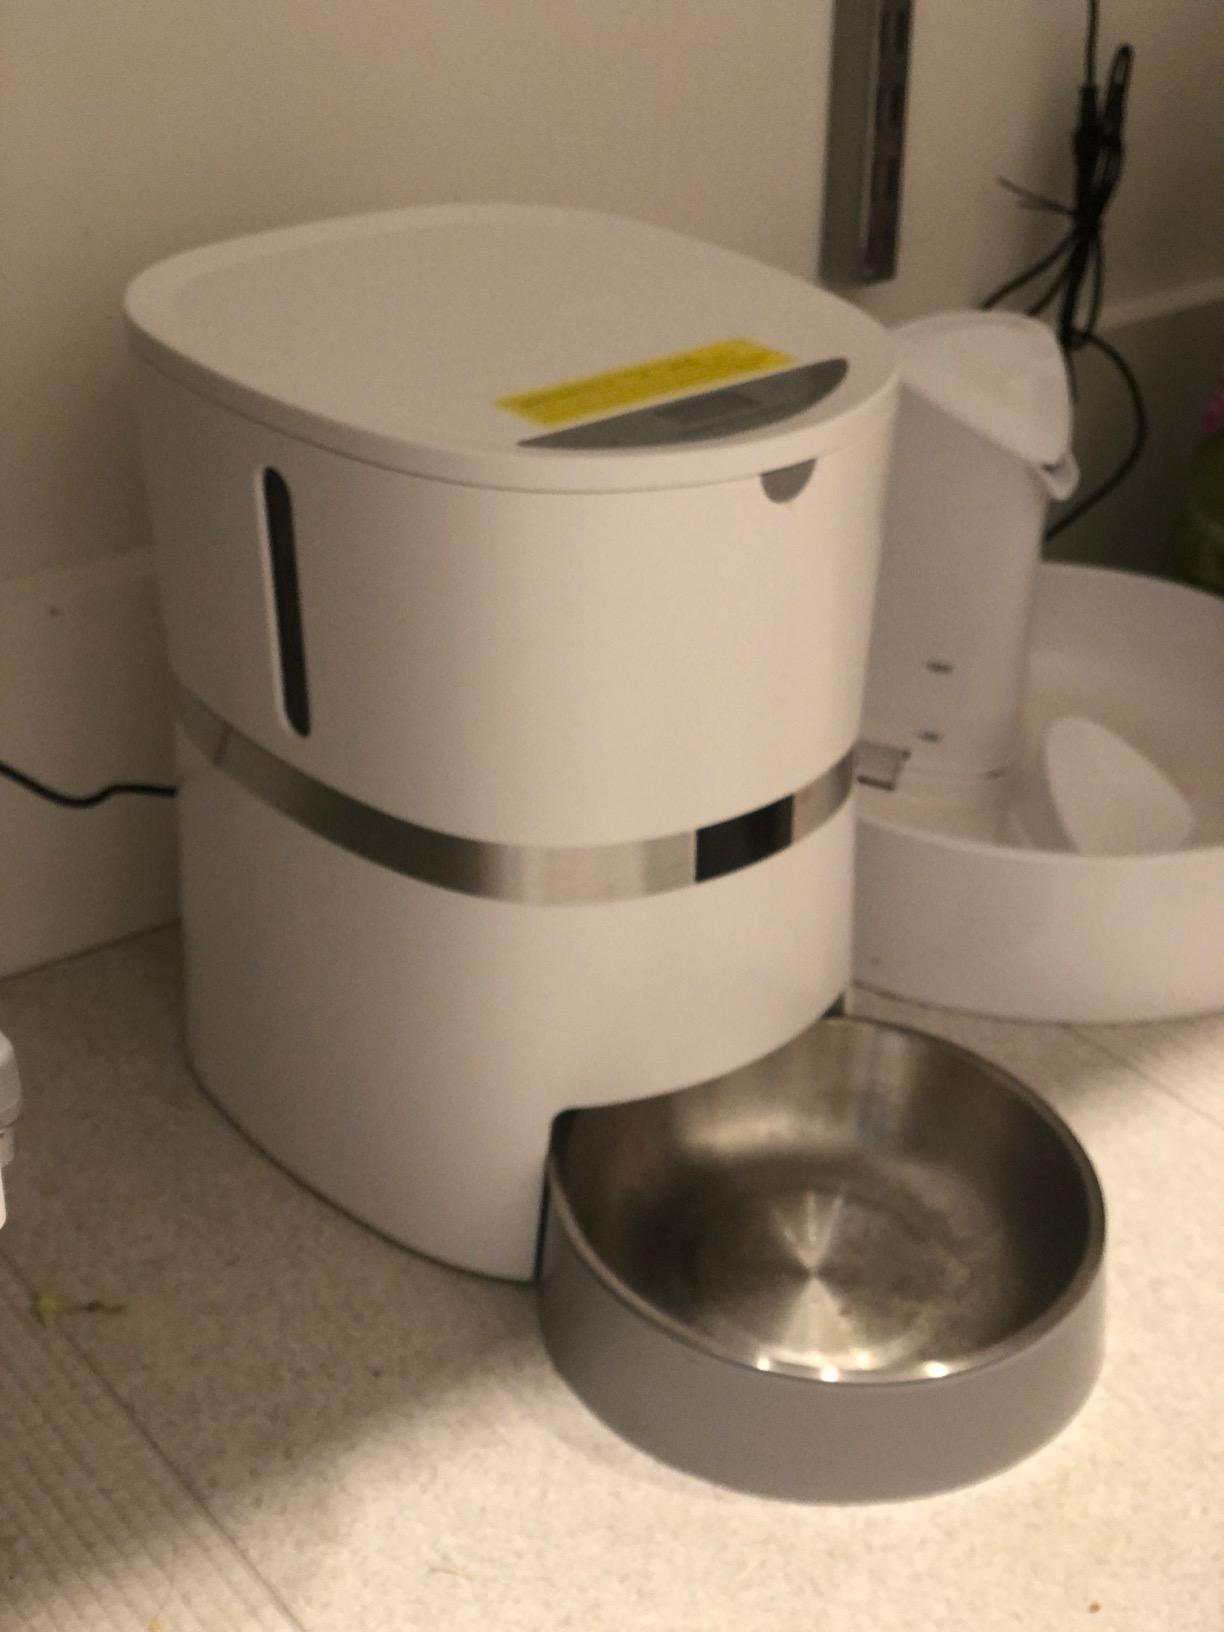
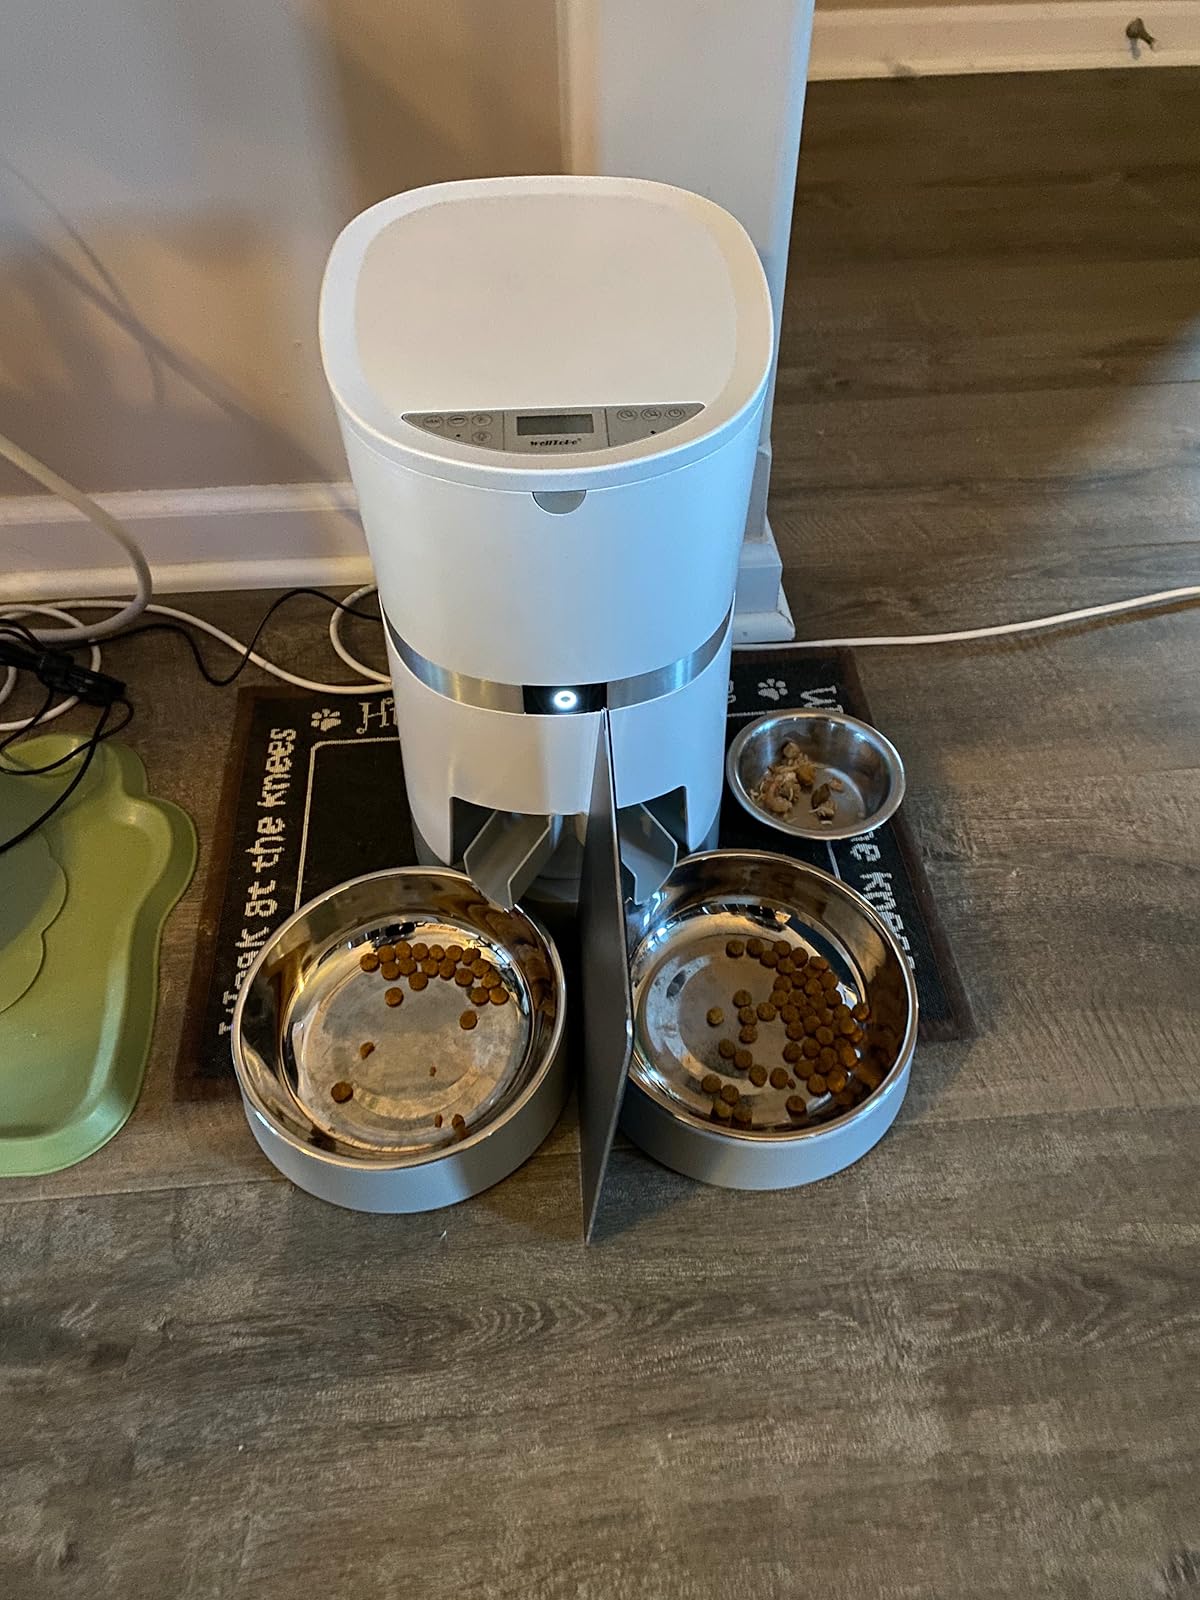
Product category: items_feeder
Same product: no